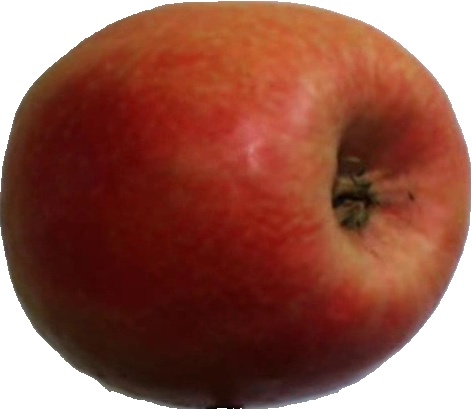
Label: apple_pink_lady_1